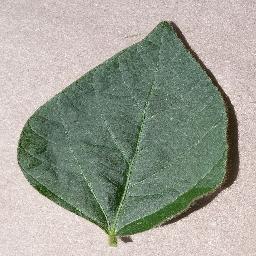
Label: Soybean___healthy